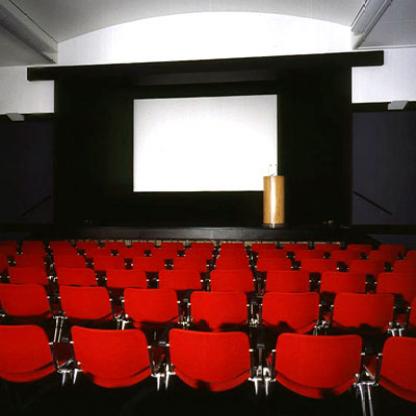
Scene: Indoor